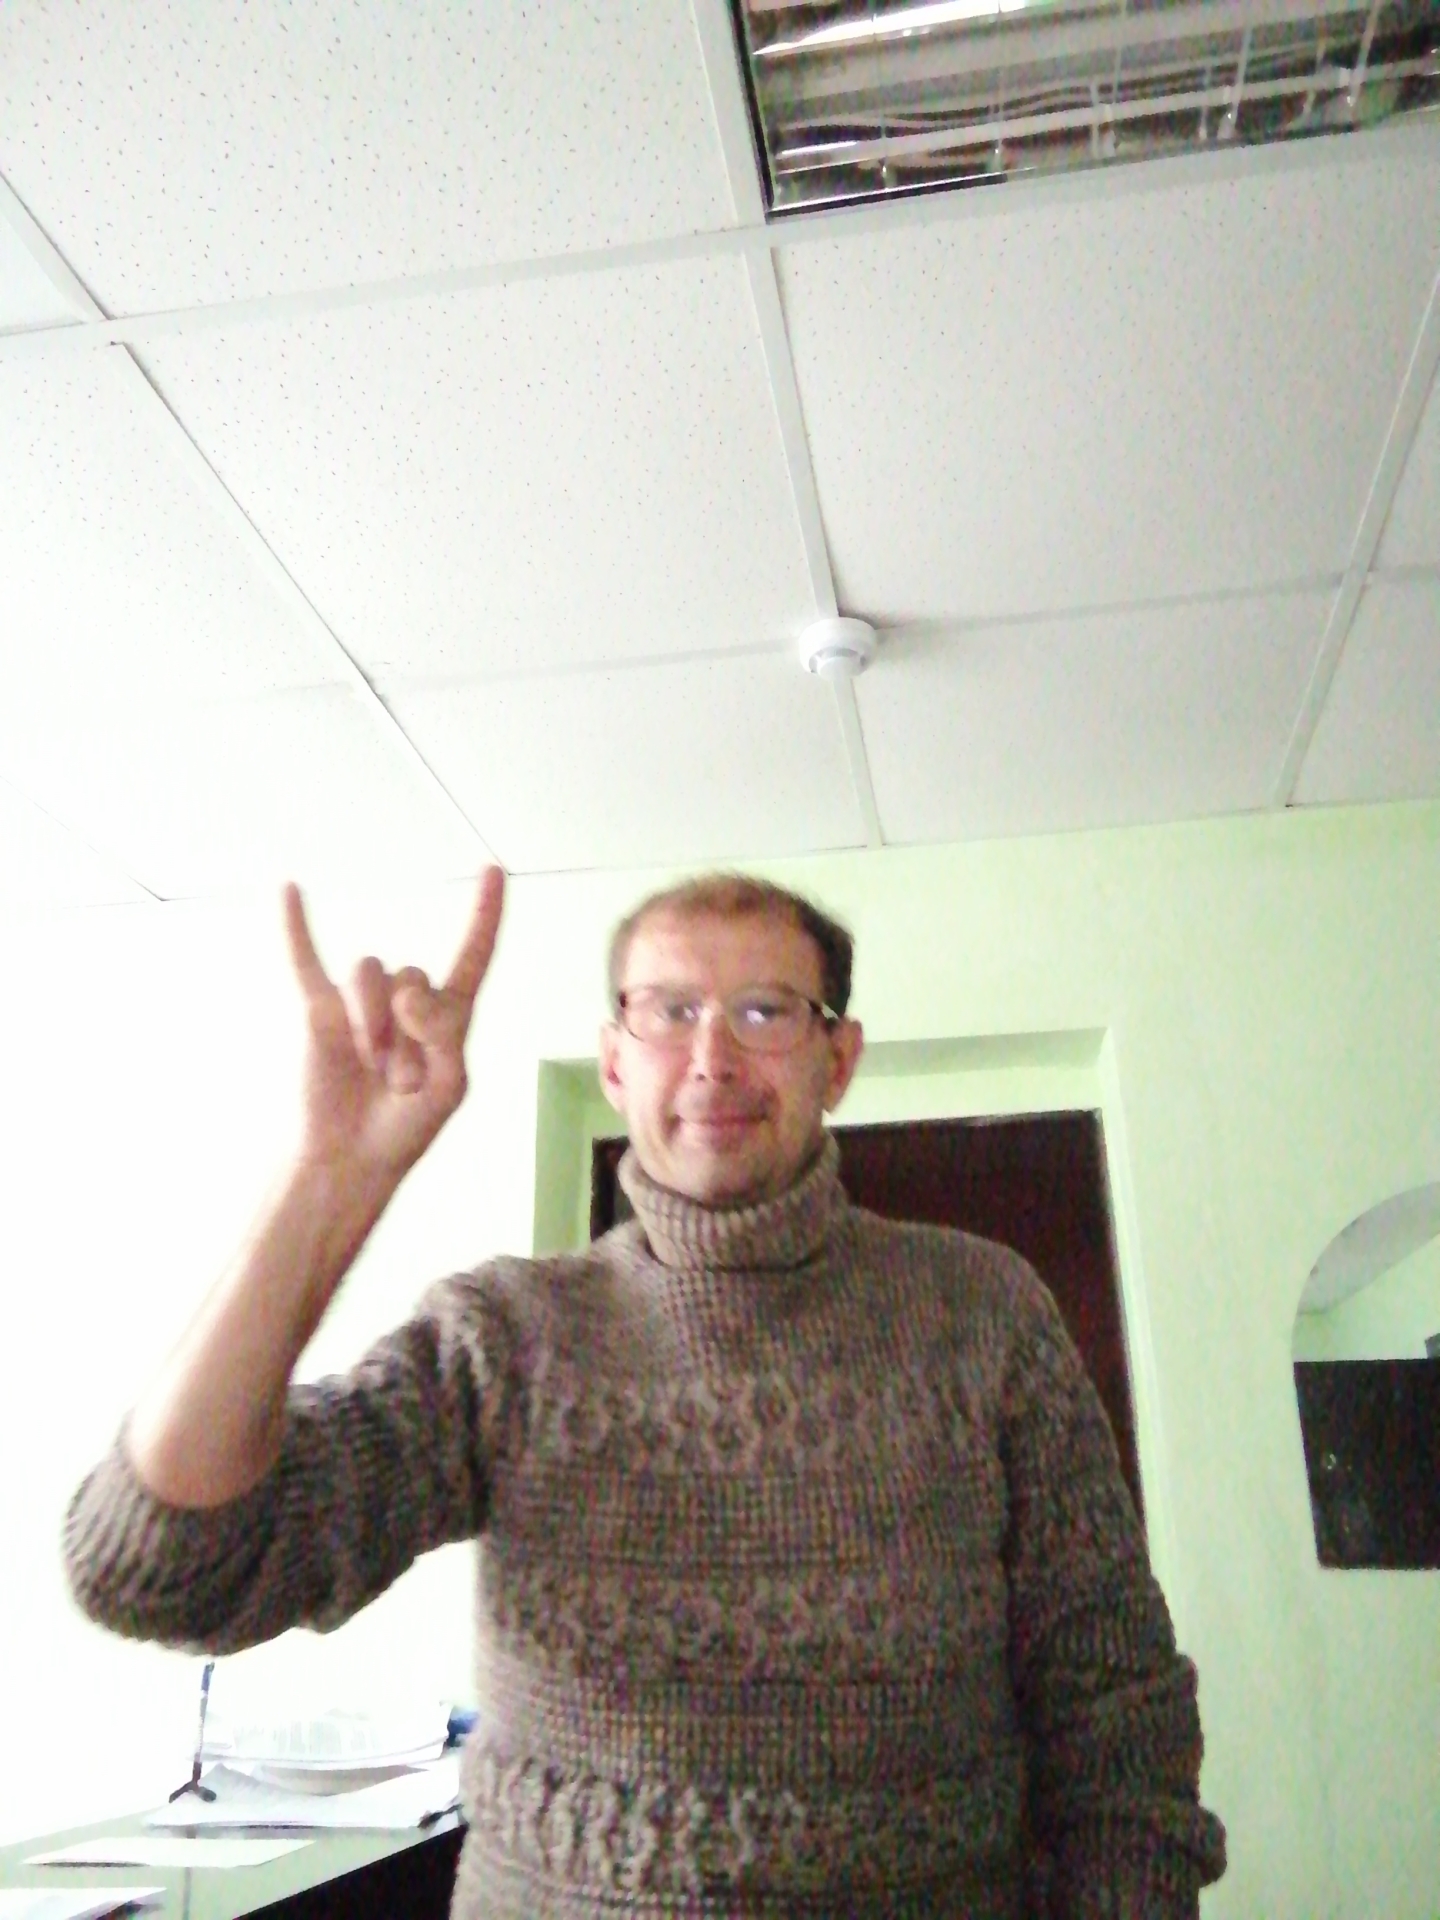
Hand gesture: rock